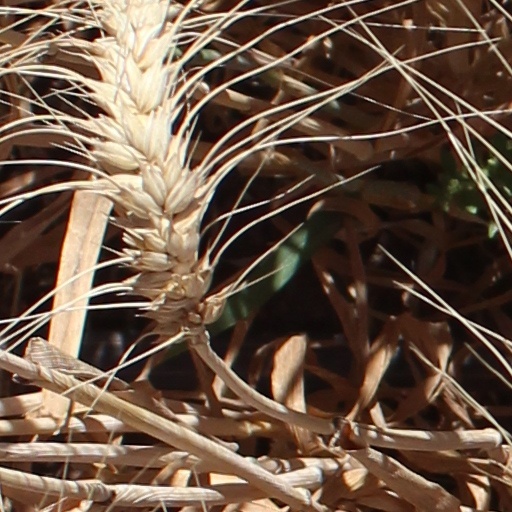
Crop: wheat